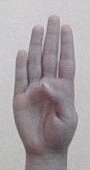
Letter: kaaf